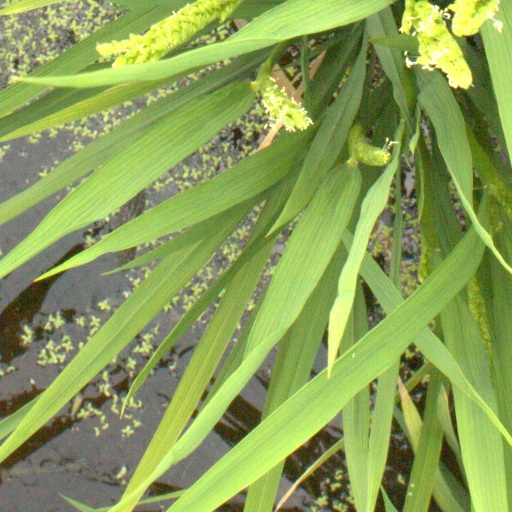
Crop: rice